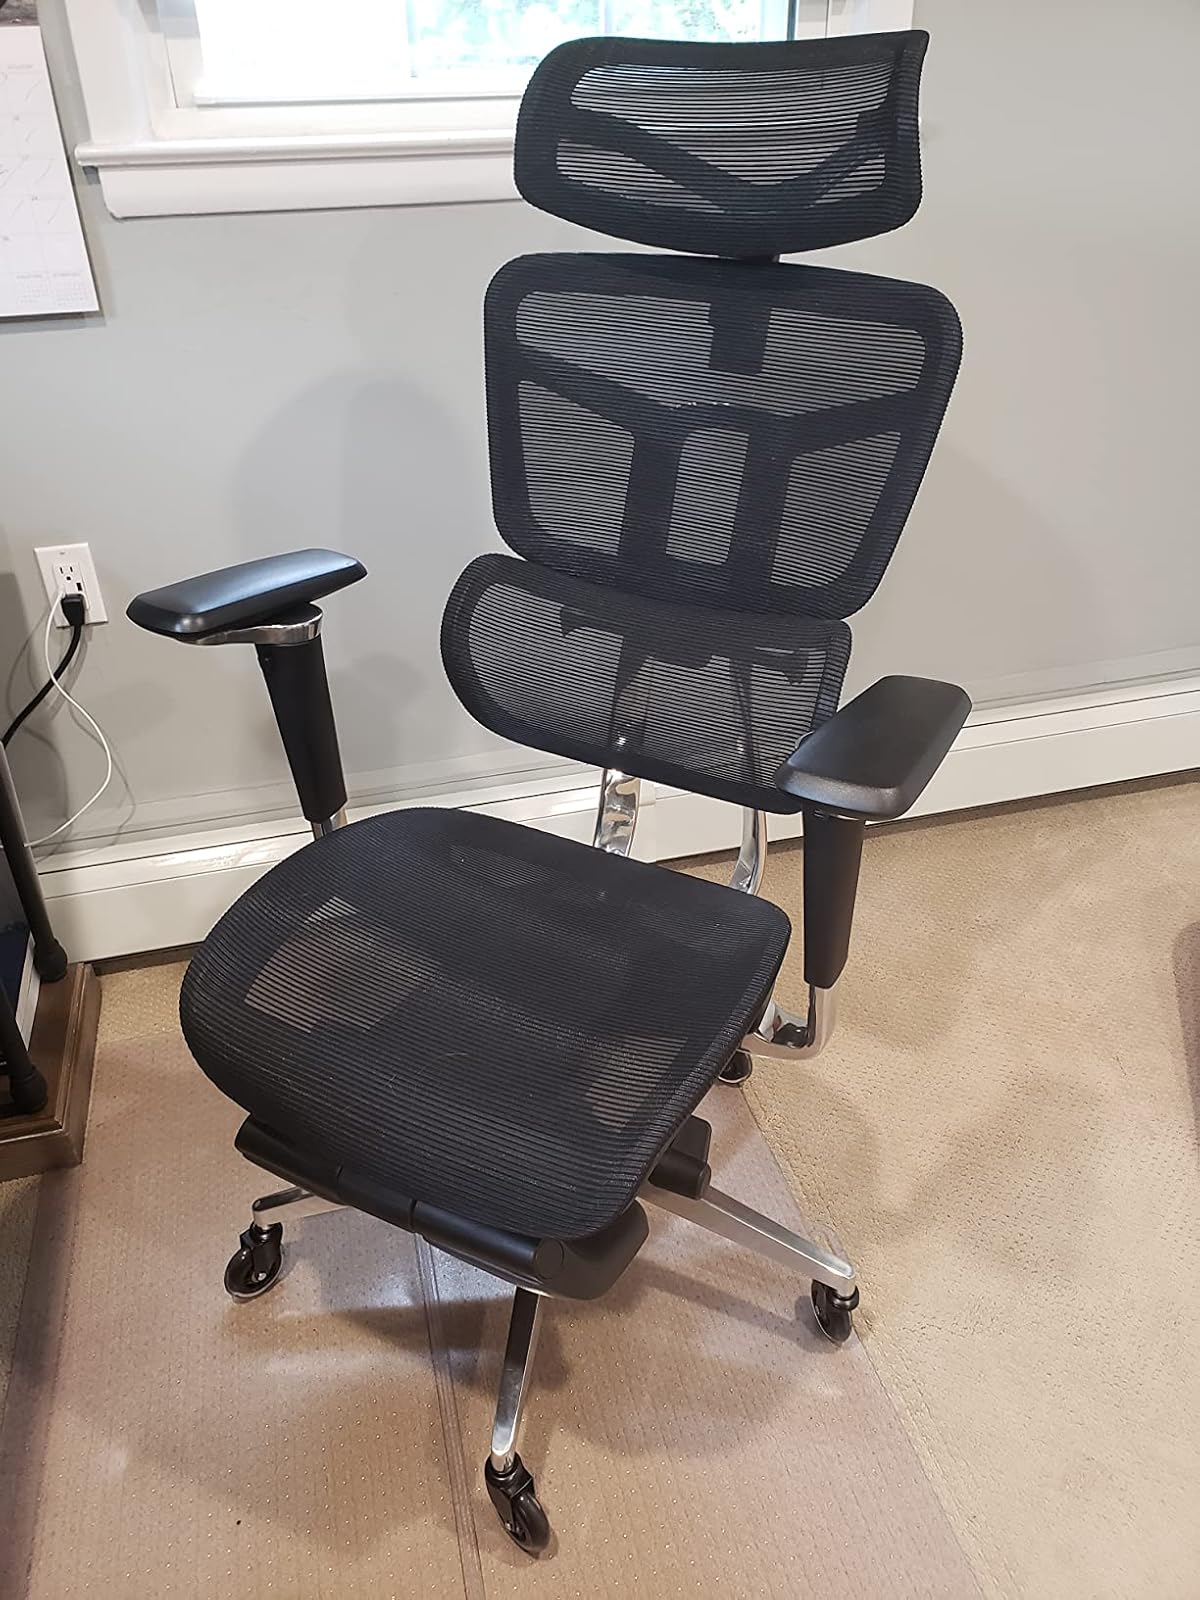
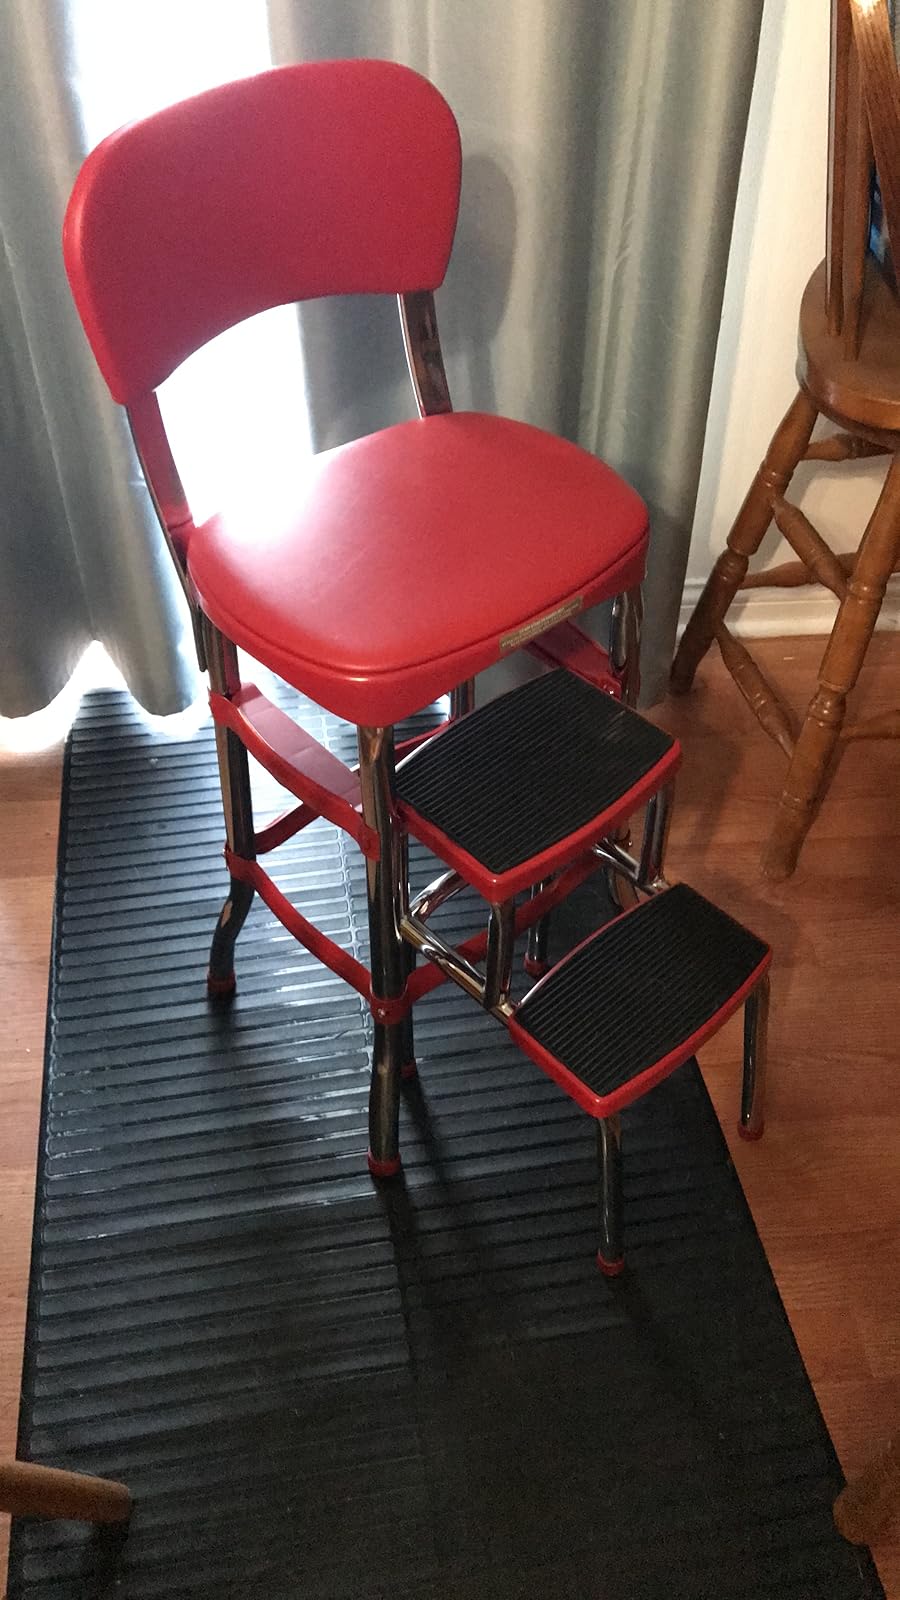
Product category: items_chair
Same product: no